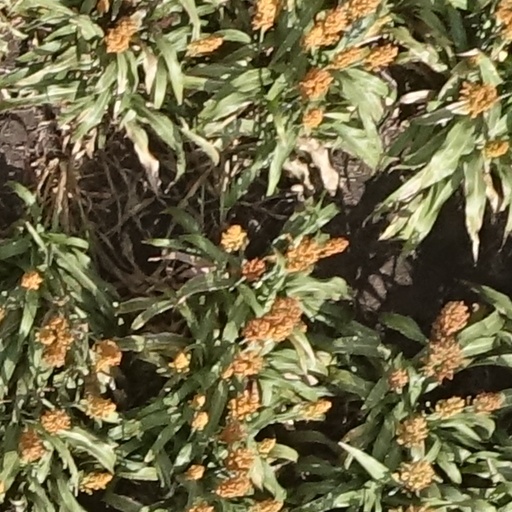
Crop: sorghum